Otranto

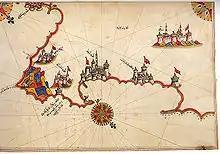
Historic map of Otranto by Piri Reis

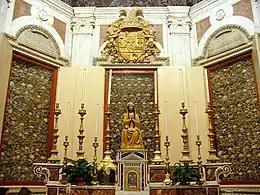
Skulls of "Martyrs of Otranto" on display in Otranto cathedral

Otranto occupies the site of the ancient Greek city of Magna Graecia Hydrus (in Greek: Ὑδροῦς) or Hydruntum (in Latin), also known as Hydrunton, Hydronton, or Hydruntu. Otranto was a town of Messapian (Illyrian) origin, which, in the wars of Pyrrhus and of Hannibal sided against Rome.